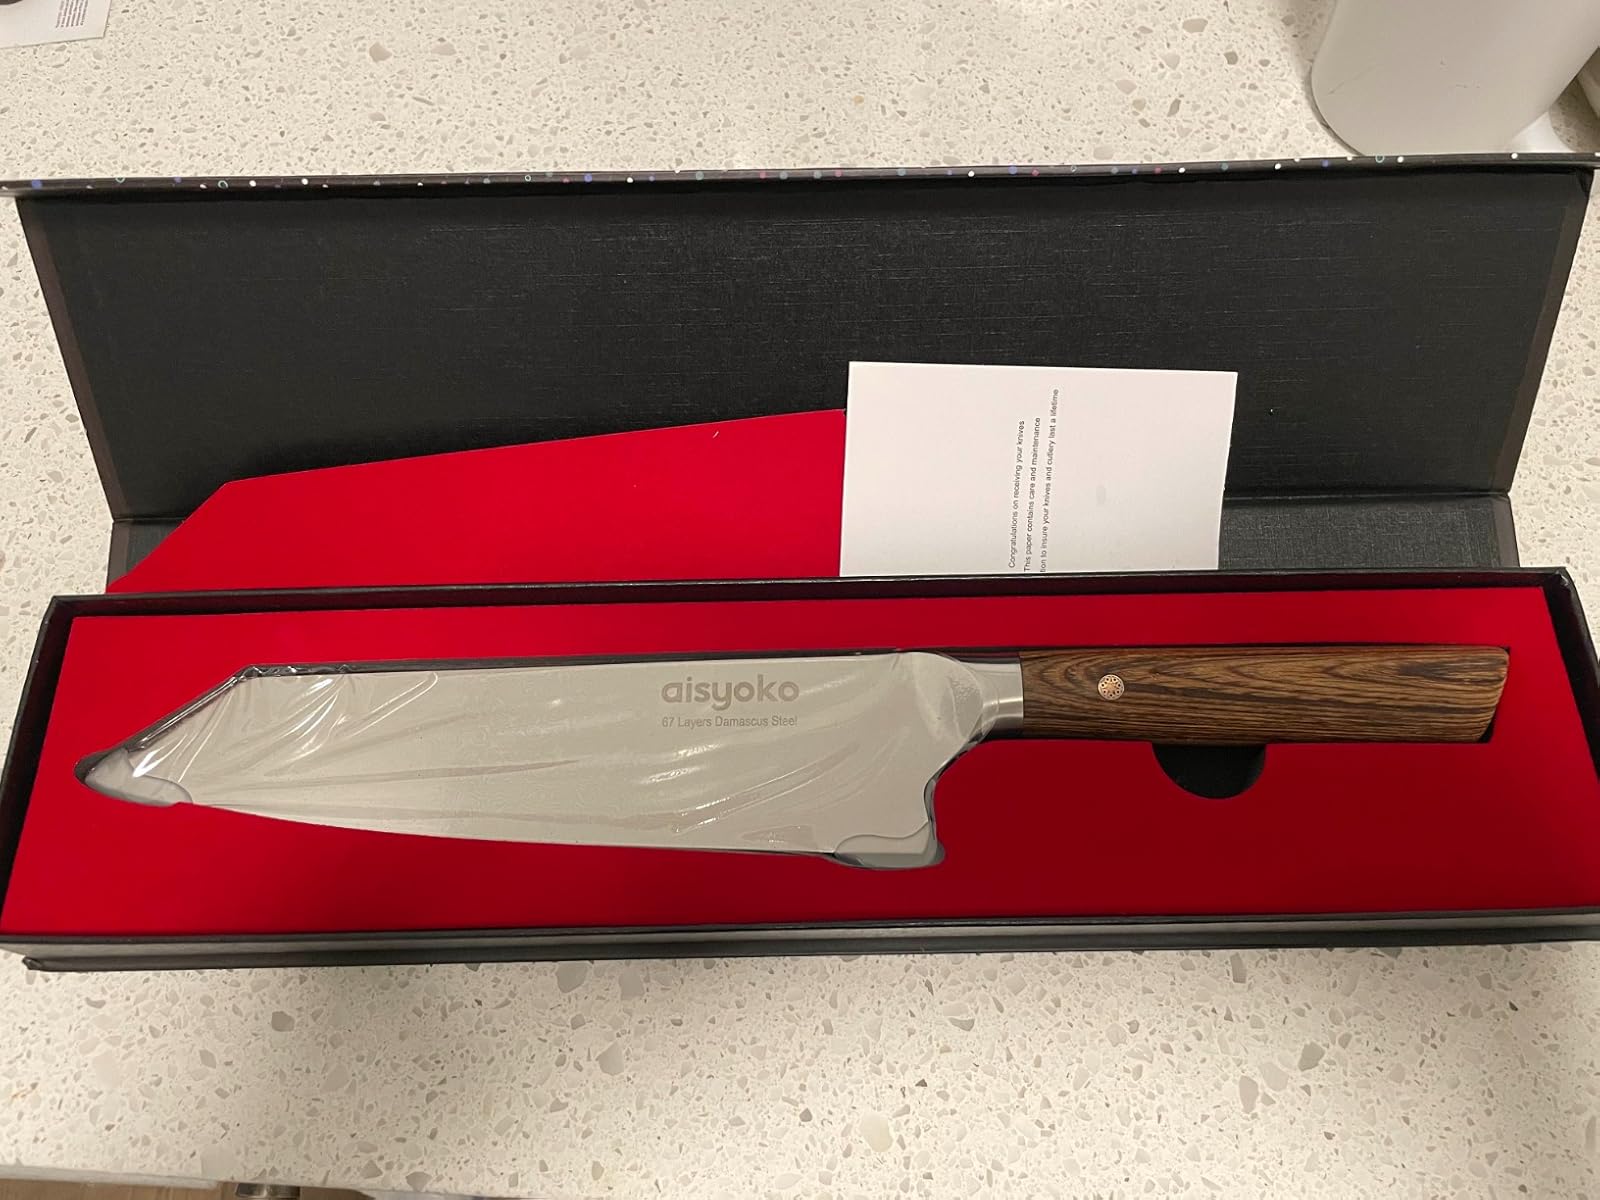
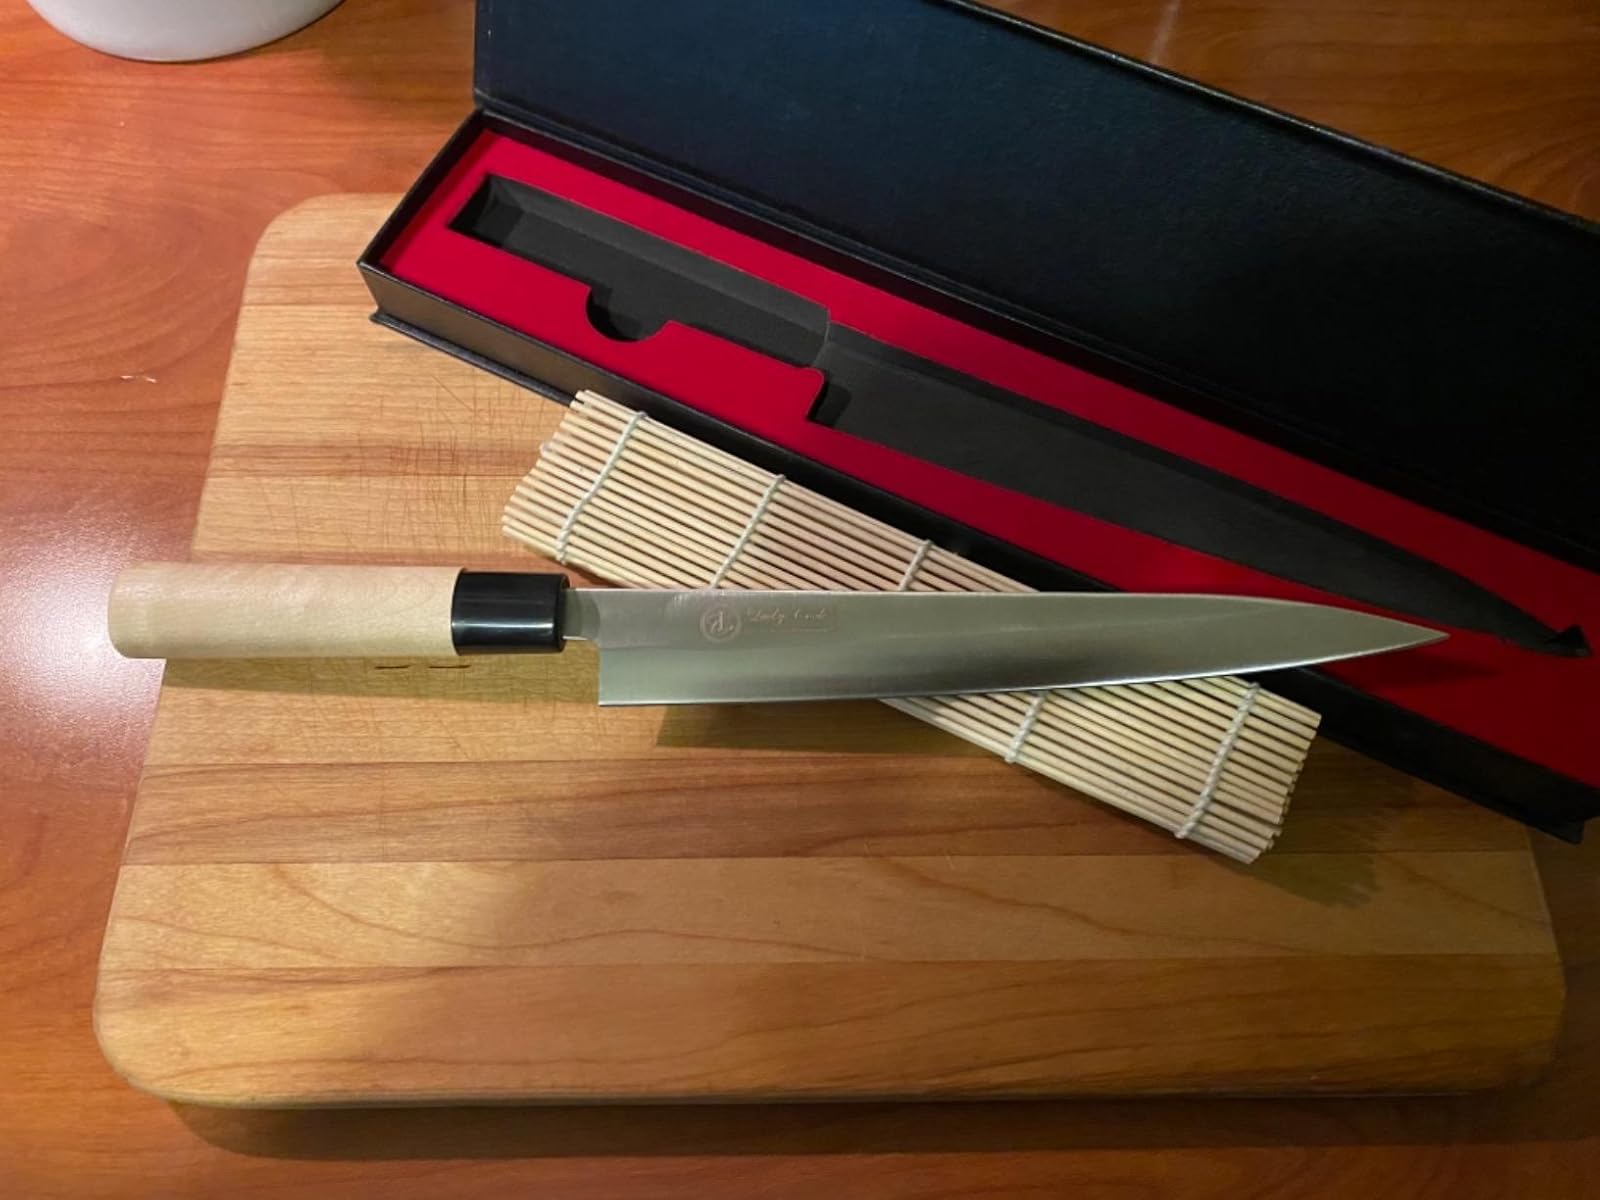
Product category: items_knife
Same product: no